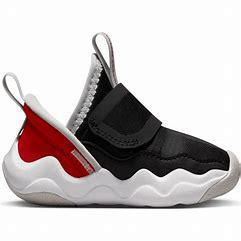
Brand: Jordan
Model: 23 7